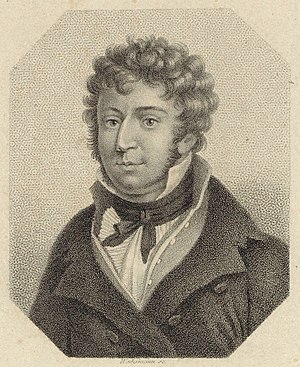
John Field
John Field var en irsk pianist og komponist. Han komponerede syv klaverkoncerter, kammermusik med klaver og 18 nocturner.